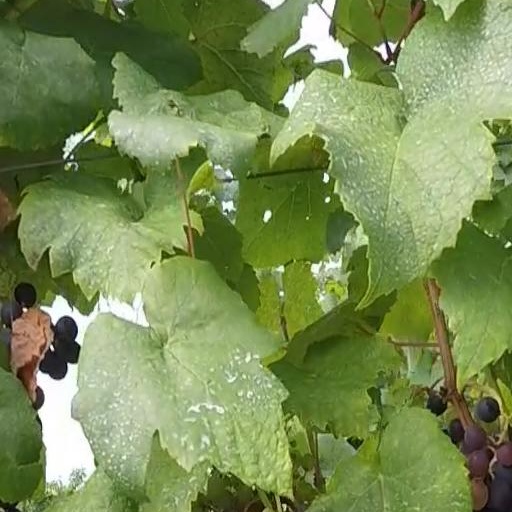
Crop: grape